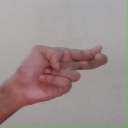
अक्षर: ह